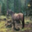
Label: horse